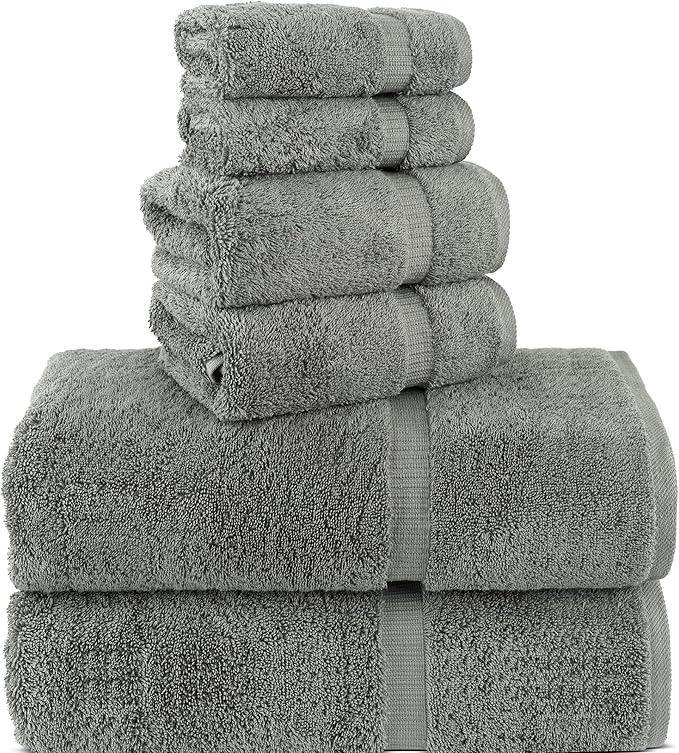
Chakir Turkish Linens 100% Cotton Premium Turkish Towels for Bathroom, 2 Large Bath Towels, 2 Hand Towels, 2 Washcloths (6-Piece Towel Set, Gray)
About This HIGH-QUALITY TOWEL SET WITH LARGE BATH TOWELS: These towels are crafted in Turkey with quality cotton that makes them absorbent, soft, and fluffy. These towels fluff up after the first wash, which allows you to feel spa grandeur in the comfort of your own home. The double-stitched hem and natural weave guarantee durability and strength. OUR DIFFERENCE: Our Premium towels are crafted in Denizli, Turkey, where years of experience culminate to make quality towels you can rely on out of Premium Cotton that speaks for its self. SET INCLUDES: Each set contains 2 large bath towels sized 30in. X 60in. 2 hand towels sized 16in. X 30in. 2 washcloths sized 13in. X 13in . These excellent and functional measurements are ideal for the everyday purposes of these towels. These towels are available in a wide variety of beautiful colors to suit any home. ECO-FRIENDLY AND SAFE: We care about your well-being and the environment. Our towels are OEKO-TEX STANDARD 100 certified and tested for harmful substances, guaranteeing that they are free from any harmful chemicals, making them safe for you and your loved ones. Overview Color : Gray Brand : Chakir Turkish Linens Age Range (Description) : Adult,Kids Material : Cotton Product Dimensions : 1"L x 1"W
Brand: ChakirTurkishLinens
Category: Home & Garden > Linens & Bedding > Towels > Bath Towels & Washcloths